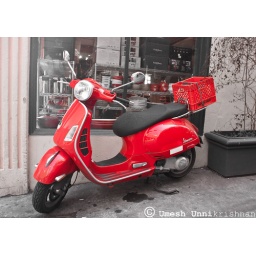
red scooter in the market